Creativity Explored

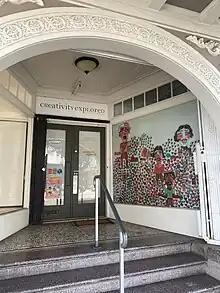
CE in 2023

Creativity Explored (CE) is a nonprofit organization in San Francisco that hosts a day program for developmentally disabled adult artists. Located in the Mission District and Potrero Hill, CE functions as a studio-based collective, offering, as of August 2023, over 130 artists art supplies, training, exhibition and sales opportunities. CE has a gallery in their Mission District location where they host shows and sell original artwork. The organization's motto is "Art Changes Lives". In 2018, the Legacy Business Program (of the City and County of San Francisco) recognized CE as a "San Francisco Legacy Business". In 2019, in the SF Bay Guardian’s Best of the Bay Awards, CE was awarded Best Nonprofit.